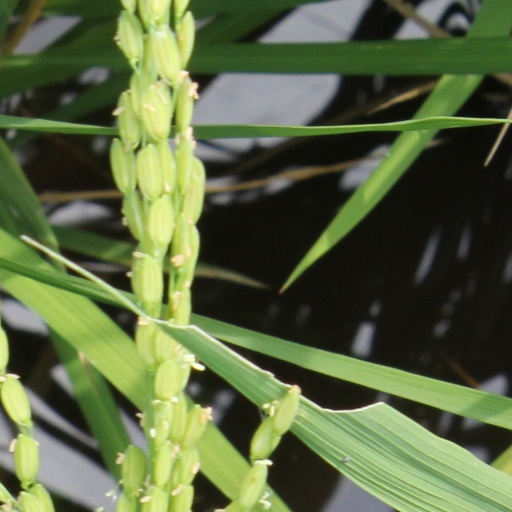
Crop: rice